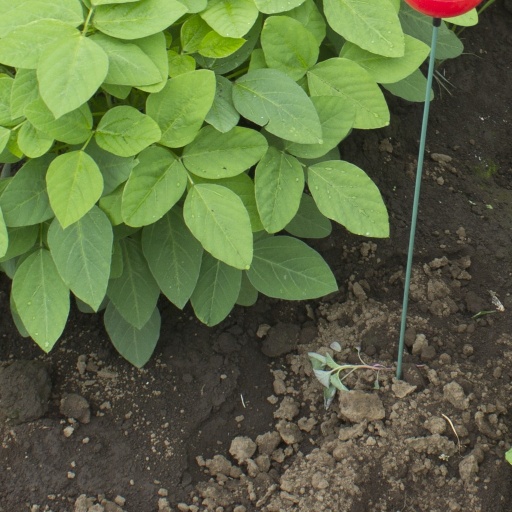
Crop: soybean